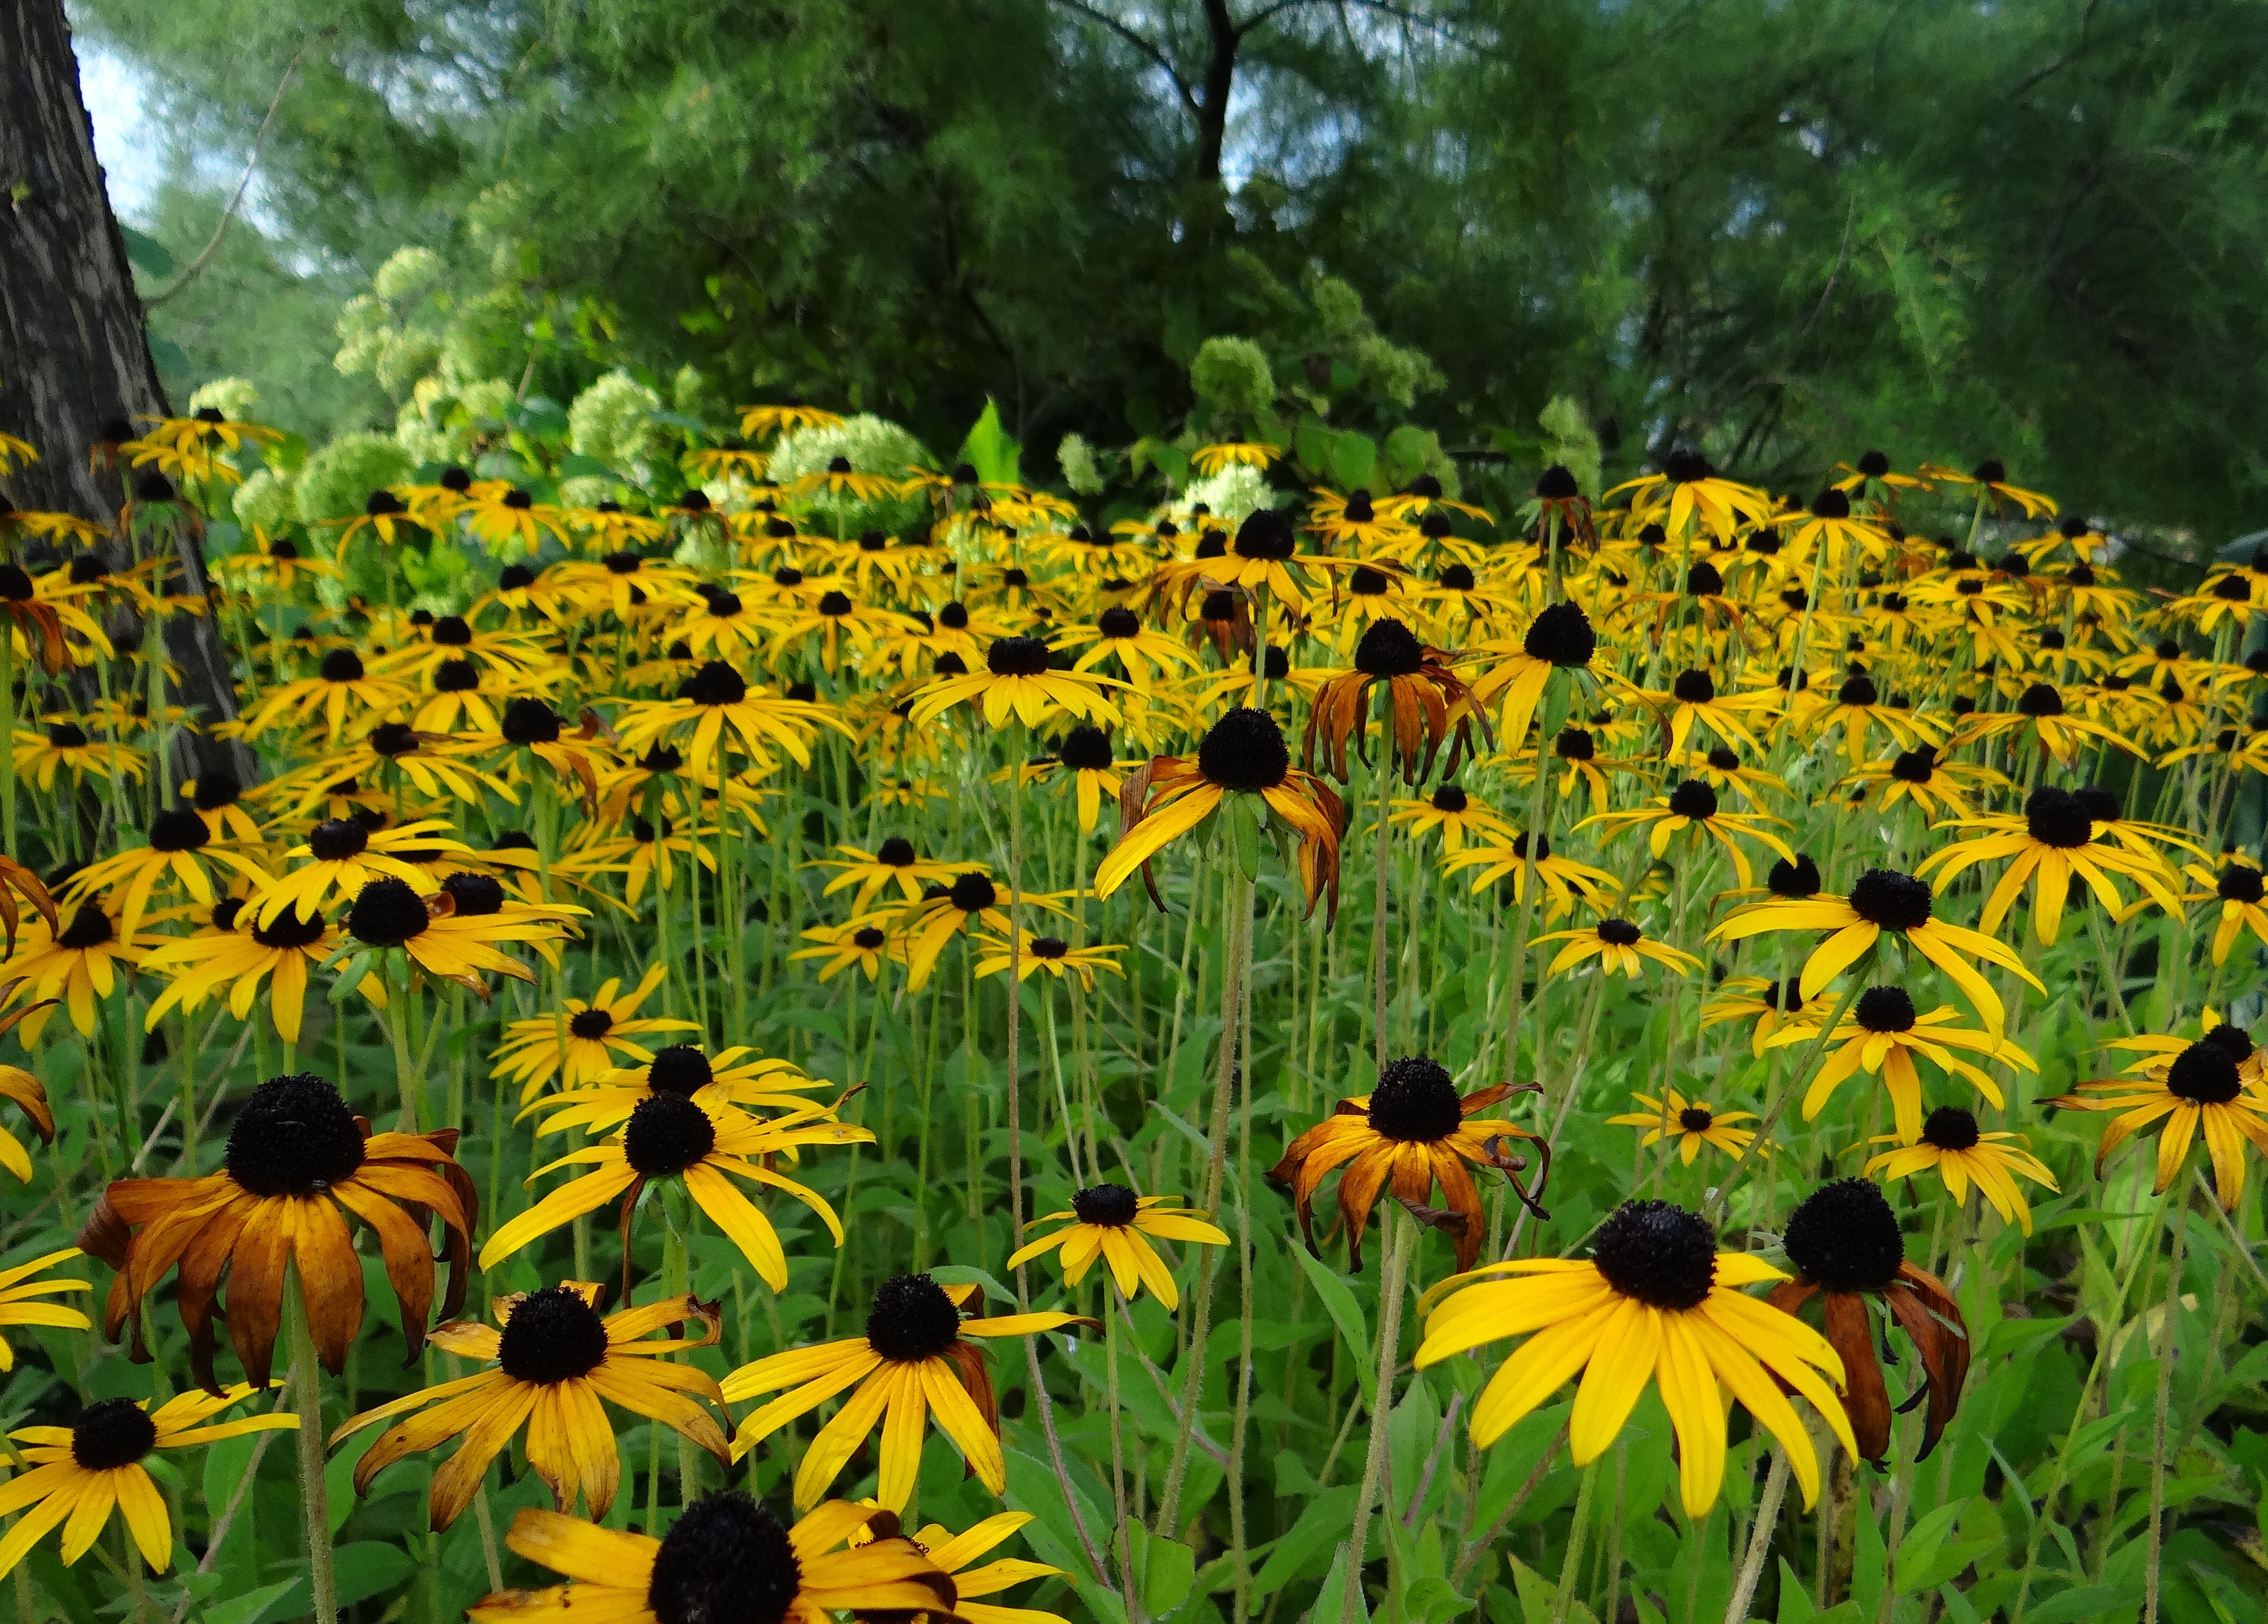
landscape, nature, plant, field, meadow, prairie, leaf, flower, botany, yellow, flora, wildflower, sun hat, ecosystem, garden flowers, flowering plant, daisy family, shining coneflower, basket flower greenhouse, rudbeckia fulgida, land plant